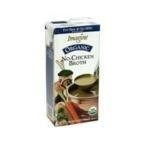
Item Name: Imagine Foods Organic No Chicken Broth Soup (32 Ounce)
Value: 1.0
Unit: Count

Price: 3.99